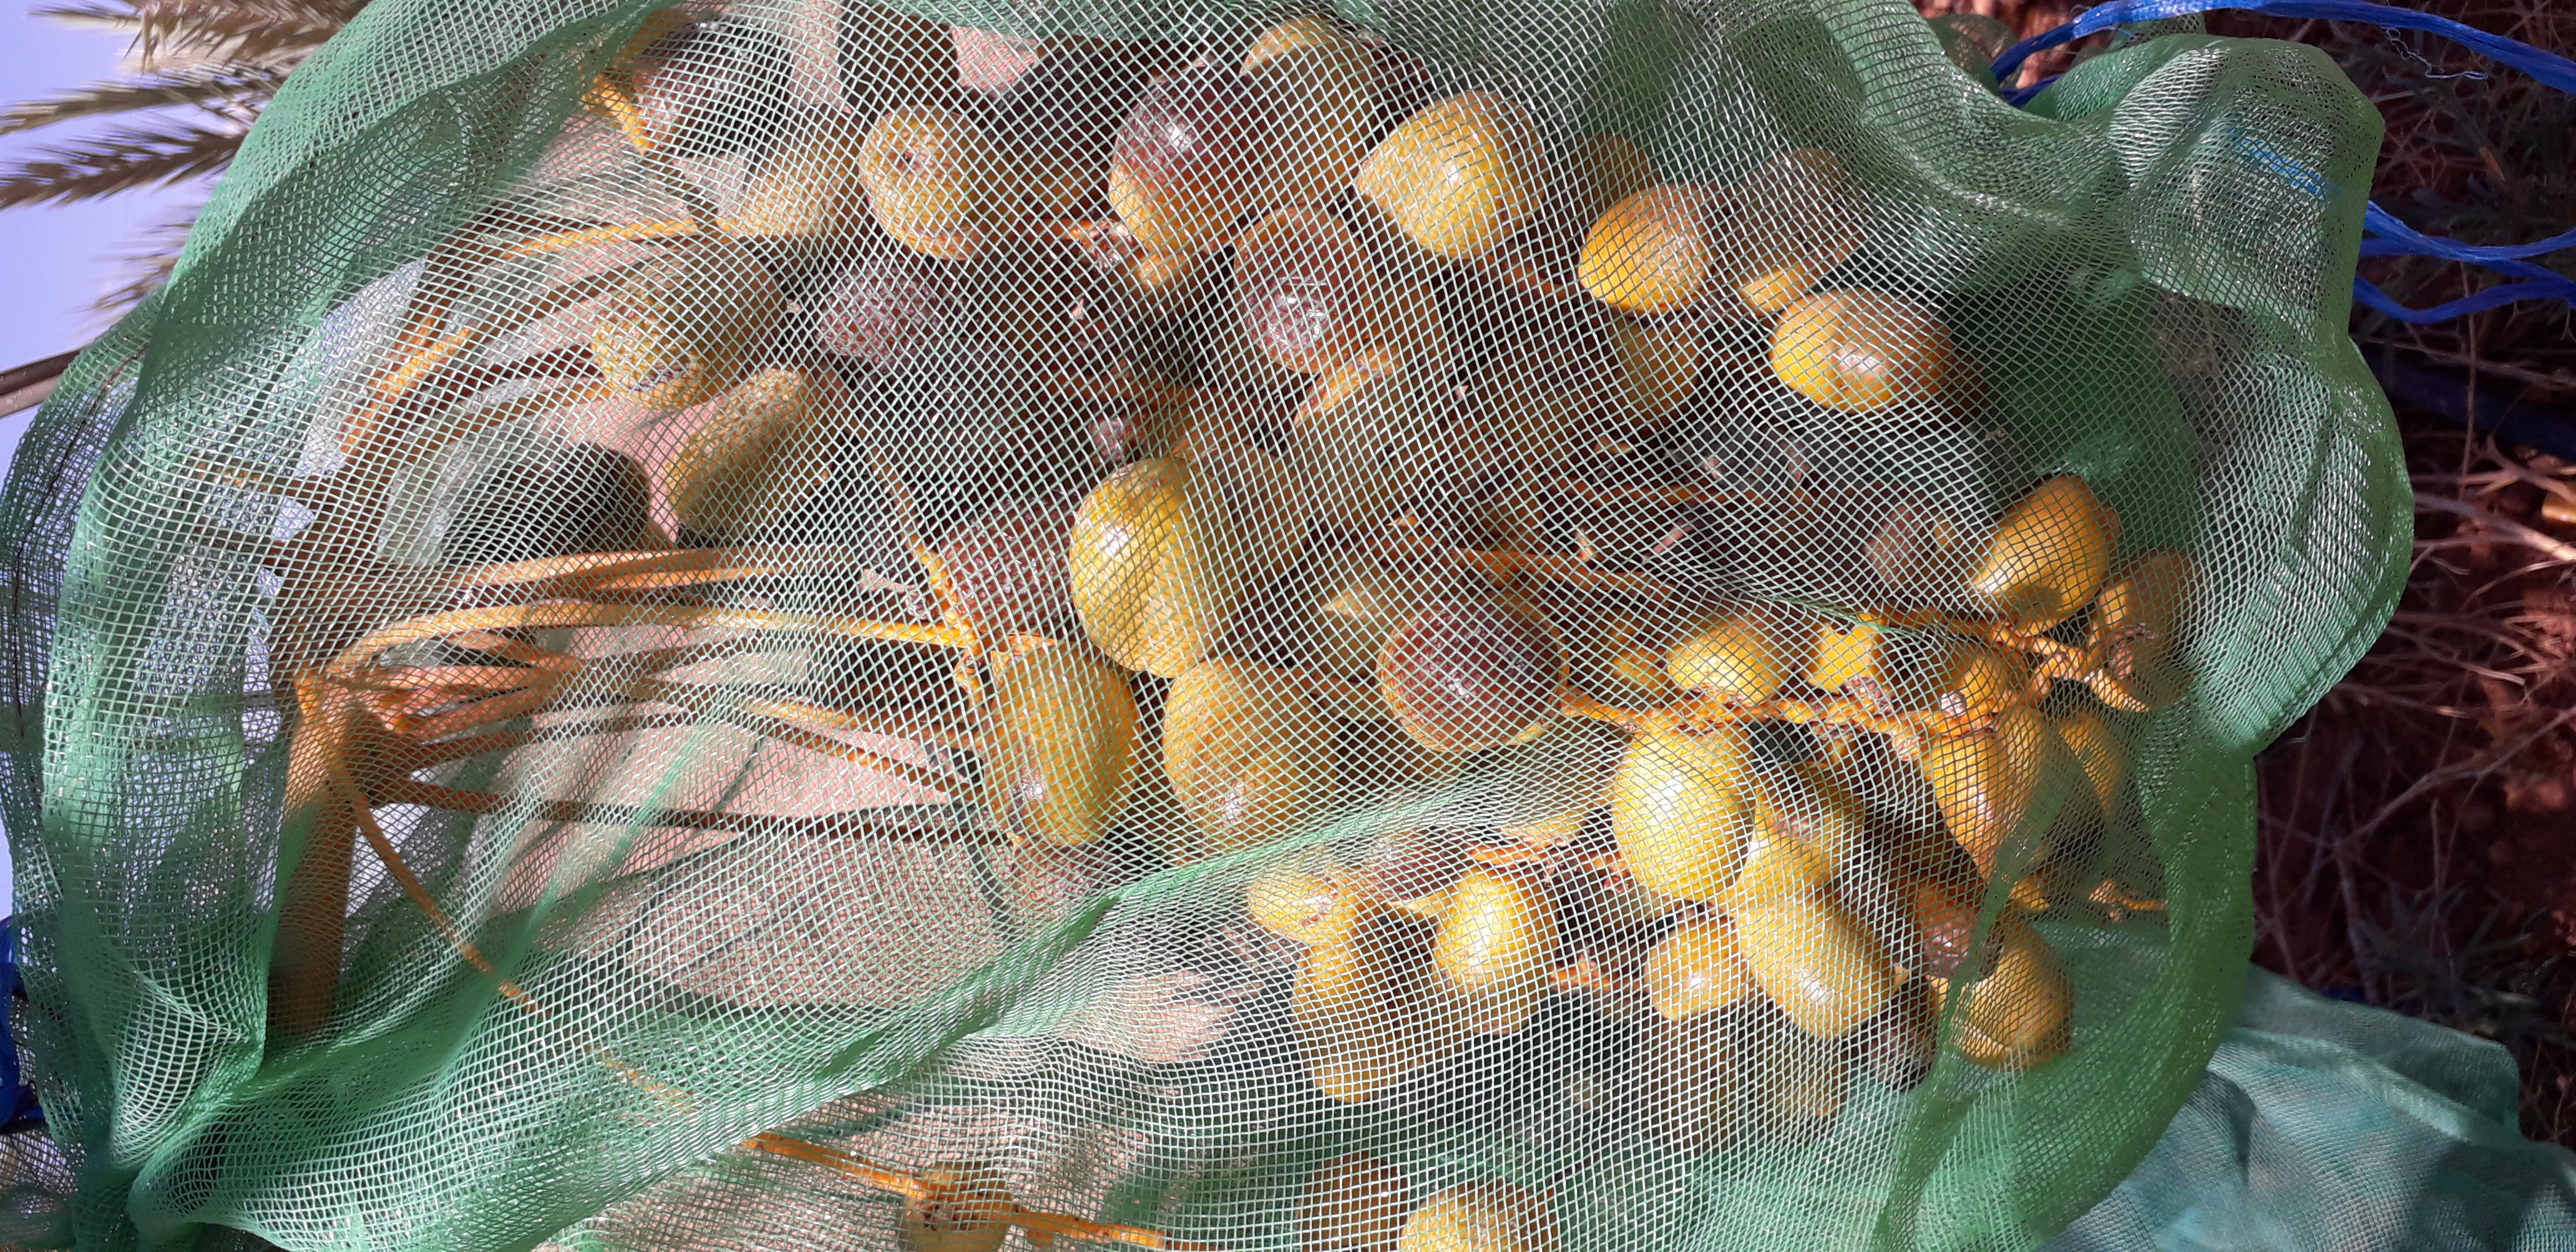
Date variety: Boufagous